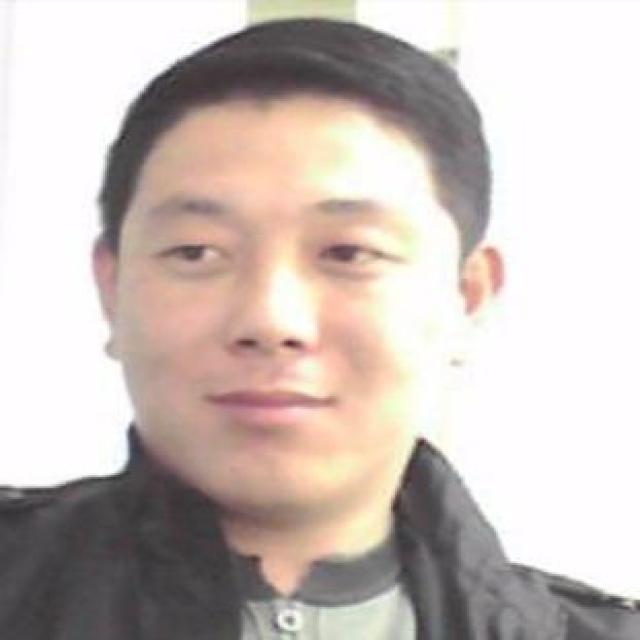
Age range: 21-44